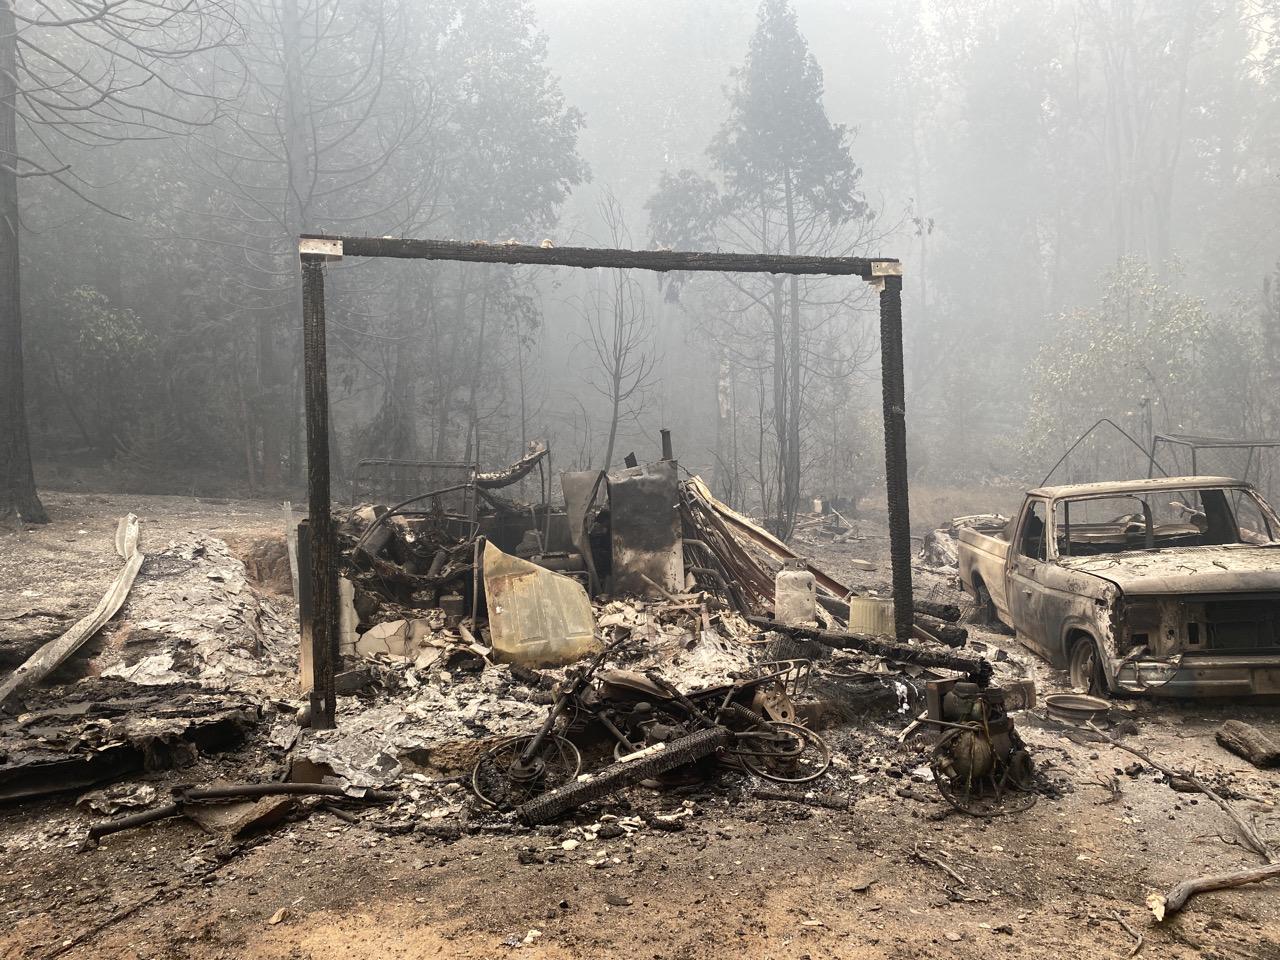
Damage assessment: destroyed